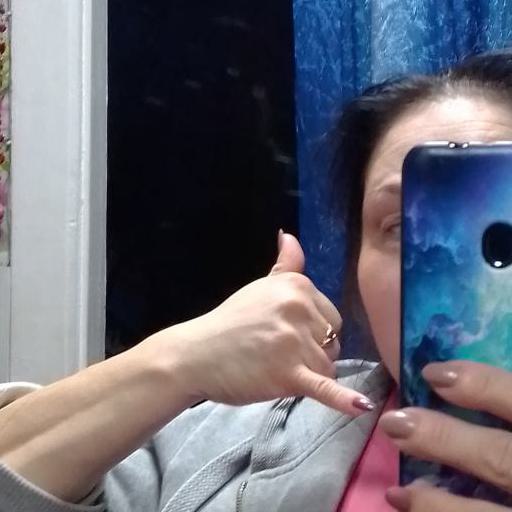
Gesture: call